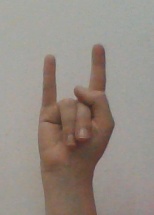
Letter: la